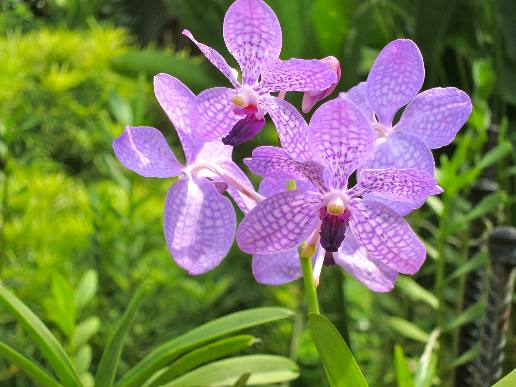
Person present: No